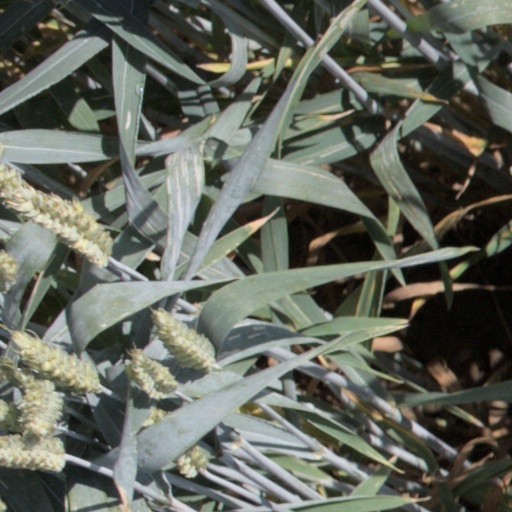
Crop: wheat